Iglesia San Francisco de Valdivia

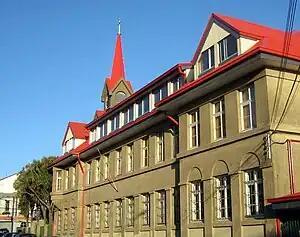

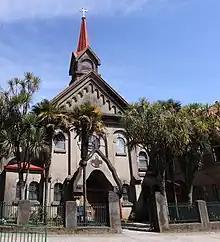
Front of the church

Iglesia San Francisco de Valdivia is a church and convent in Valdivia, Chile. It was built between 1586 and 1628 and is the oldest building in the city, having withstood three major earthquakes. I